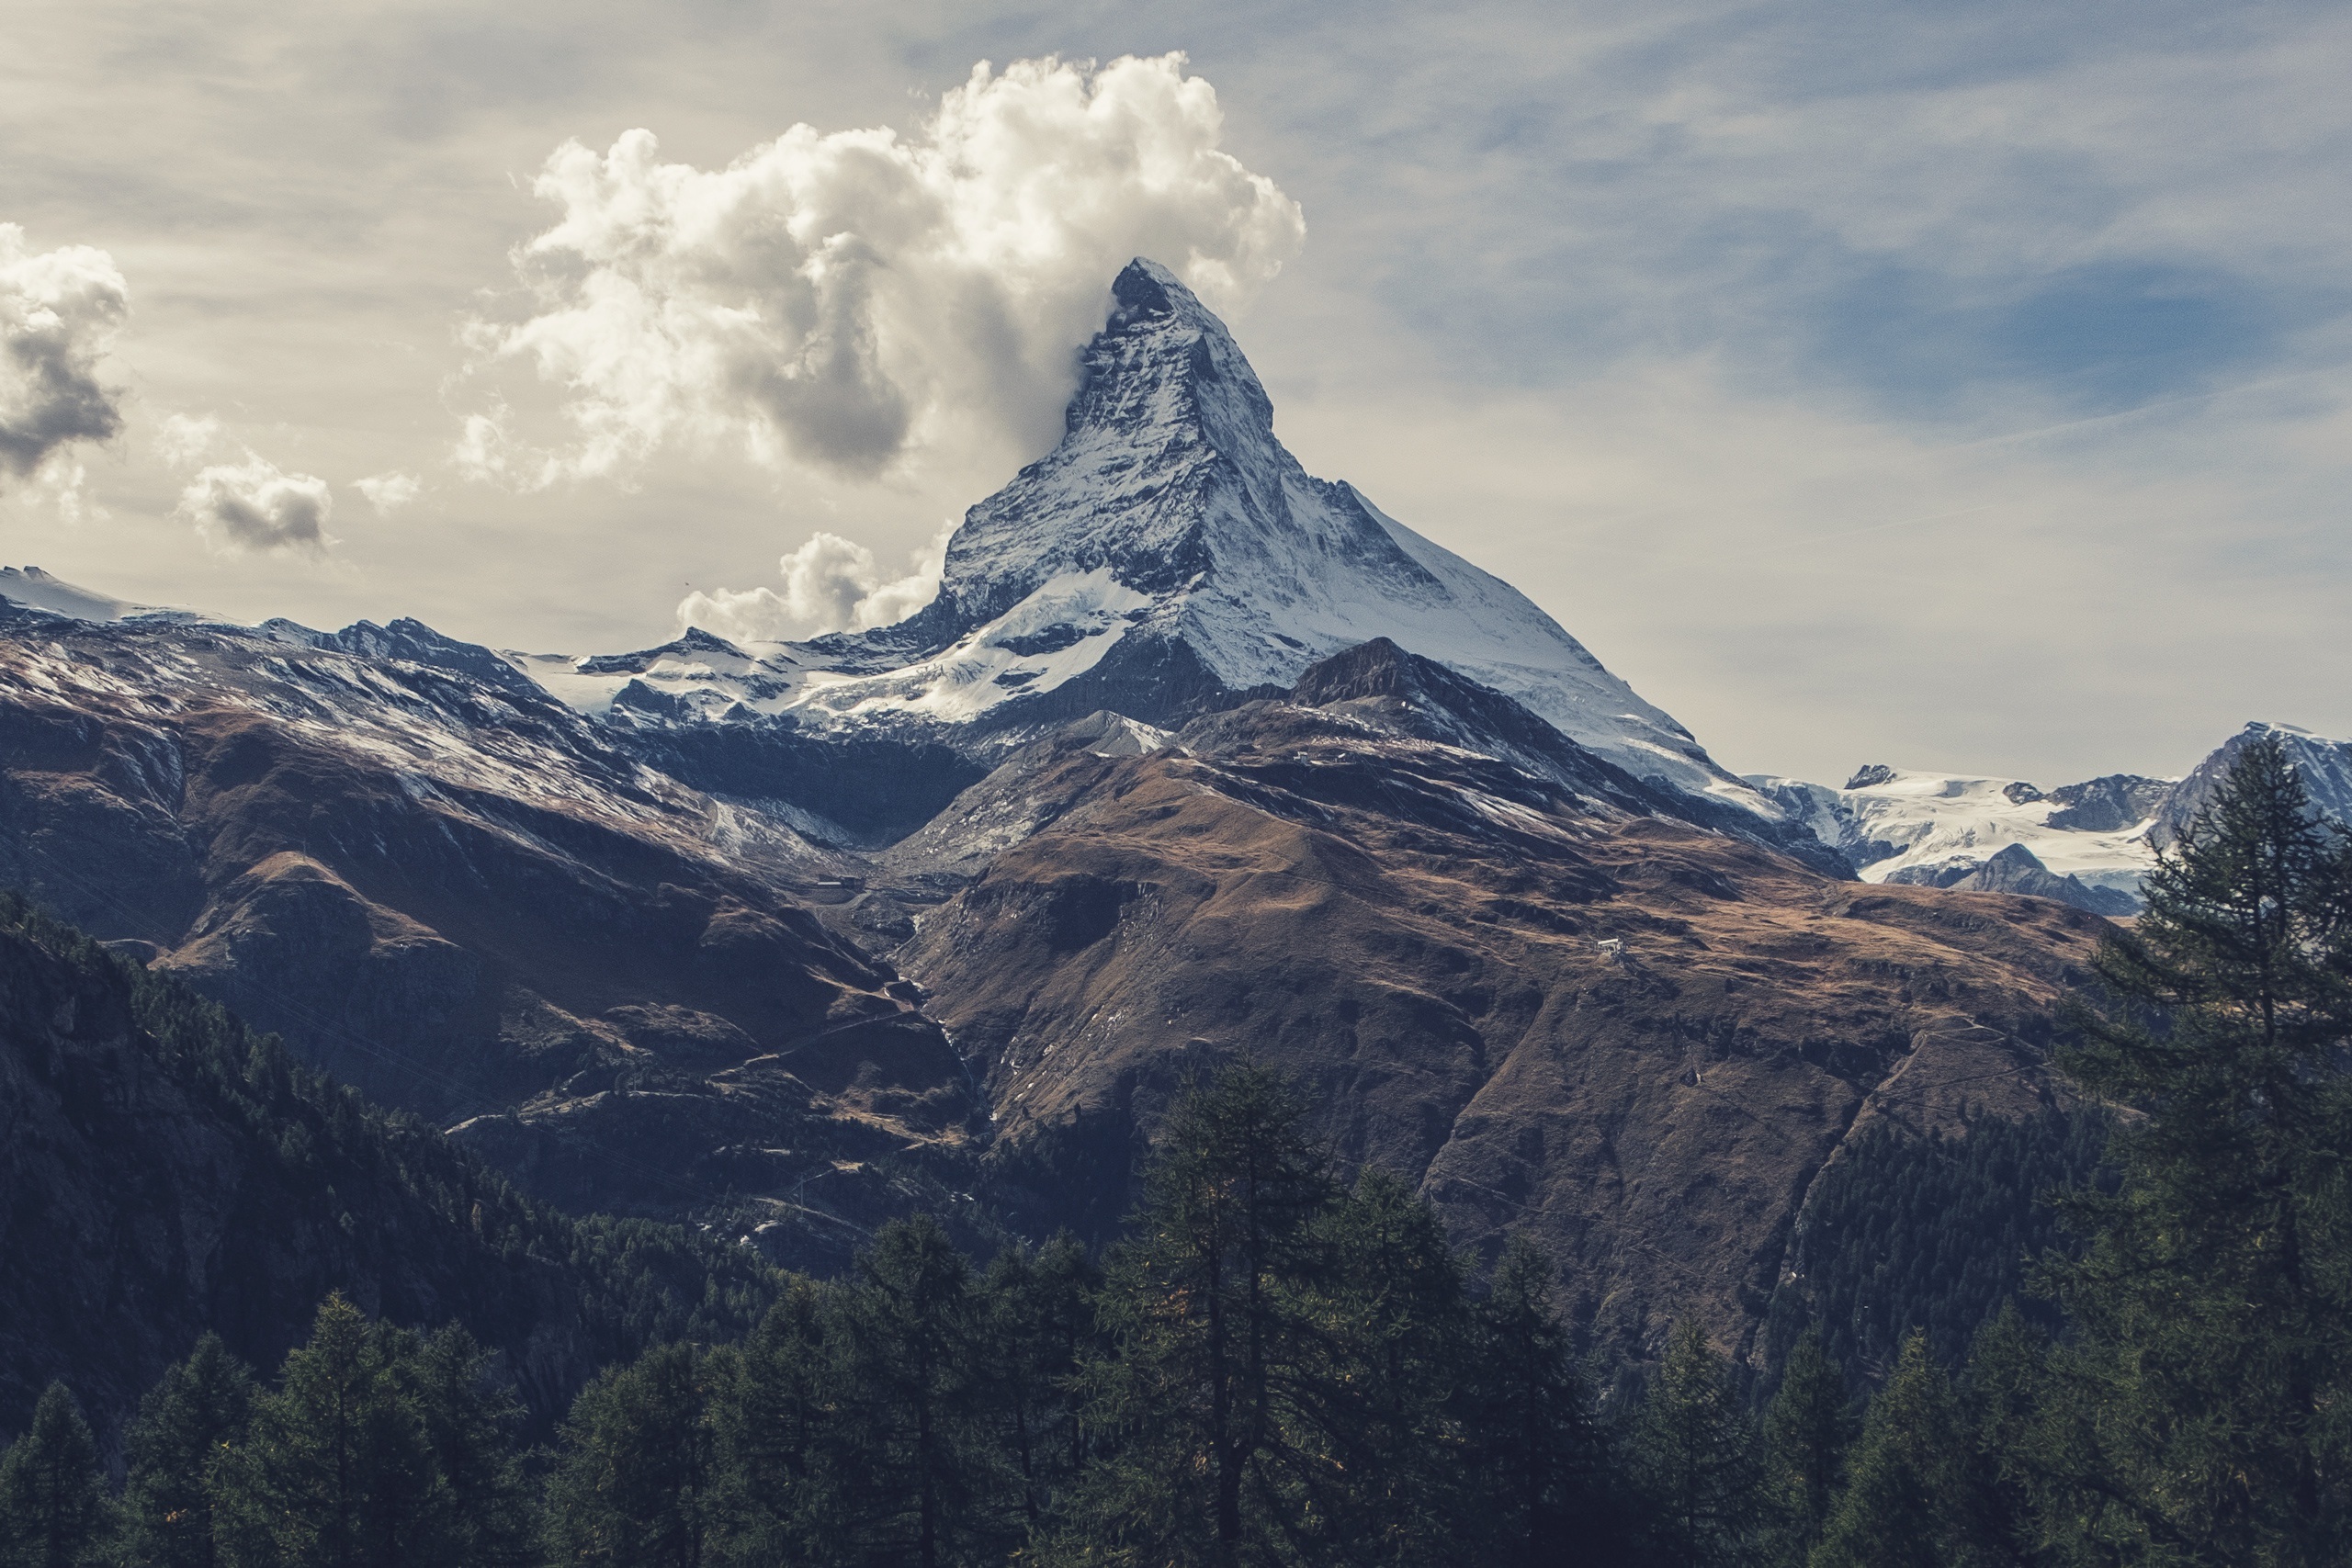
landscape, nature, outdoor, wilderness, mountain, snow, cloud, hill, adventure, view, peak, mountain range, panorama, europe, high, scenic, altitude, ridge, summit, mountaineering, alps, swiss, plateau, switzerland, famous, fell, top, landform, mountain pass, zermatt, matterhorn, geographical feature, atmospheric phenomenon, mountainous landforms